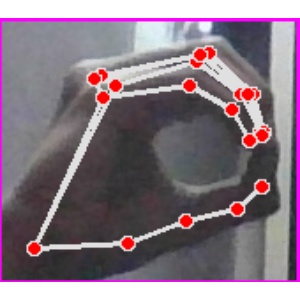
अक्षर: ठ